Ram Patil

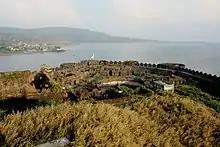
Janjira Fort

The Raja Ram Rao Patil or Itbarrao Koli was an Admiral of the Ahmadnagar Navy and Koli ruler of Janjira. Patil built and fortified the Janjira Island.